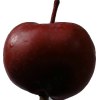
Label: Apple 18